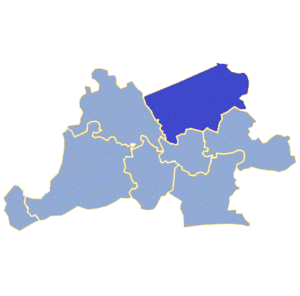
Kłodawa est une gmina rurale de la powiat de Gorzów, dans la Voïvodie de Lubusz, dans l'ouest de la Pologne.